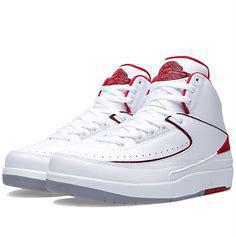
Brand: Jordan
Model: 2 Retro